Symmetra

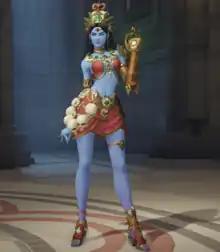
"Overwatch"s mishmashed portrayal of Indian culture has drawn criticism towards the character.

The character has been praised for her cultural representation, in particular by Victoria McNally for being a woman of Indian descent with a darker skintone, something she felt was uncommon in gaming, Andrew Lu of "Digit" magazine also praised her, stating her design "combines the best of traditional Indian clothing with a hi-tech twist". However, Saniya Ahmed for "GameSpot" noted that despite her presence in the game very little of her story or background was explored. Ahmed acknowledged that was partly due to the nature of the type of game "Overwatch" is, though felt in-game voice lines and external cinematics could still explore it further. Shahryar Rizvi in an article for "Kill Screen" cited her Devi skin of the game utilizing less historical accuracy and more cultural appropriation. The article noted that while depictions of Hindu deities tended to come in multiple depictions, the design was a mishmash of various gods. In particular most of the influence was cited as coming from Kali, with Rizvi expression their belief that a god most commonly associated with being "a vicious slayer seems out of character for Symmetra's lore as an architect and her in-game role". Ryan Khosravi in an article for "Mic" noted player criticism of Symmetra's cultural portrayal, and voiced their own stating ""Overwatch" falls back on lazy stereotypes and Western-imposed nationalities." He further stated that Indian culture was misunderstood, and expressed his desire to see the country's complex culture and history expressed through Symmetra's character and language as Blizzard had done better with other characters in the franchise. Guilherme Pedrosa Carvalho de Araújo and Gleislla Soares Monteiro in the Brazilian journal "Revista Sistemas e Mídias Digitais" on the other hand praised her cultural depiction, noting that the emphasis on her as a brilliant architect and lack of romantic attachment or focus on such as a departure from how Indian women are often portrayed in media.